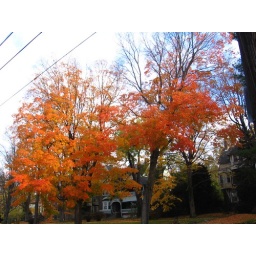
best trees and houses in the US!